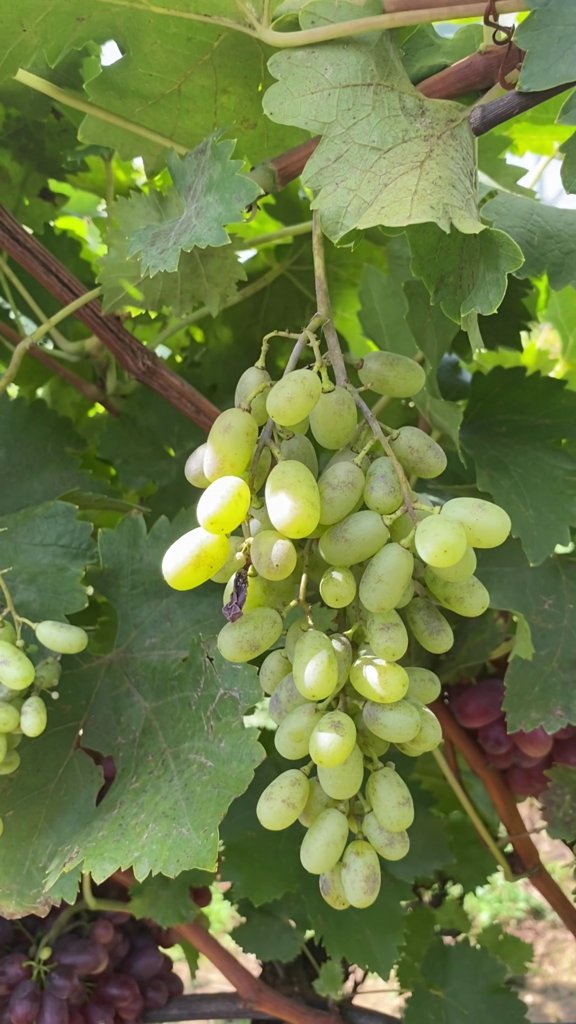
Berries visible: 102
Grape clusters: 4